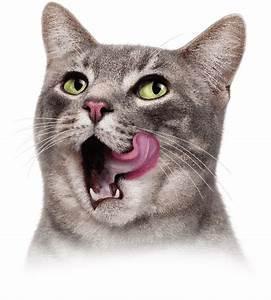
cat